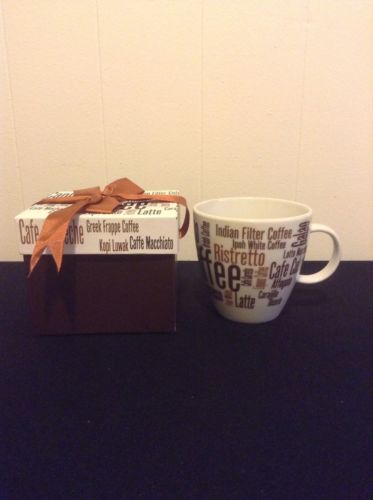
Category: mug